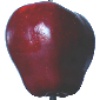
Label: red_delicious_apple